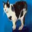
Label: cat